Regina Jonas

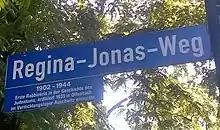
A street named for Jonas in Offenbach am Main

Though there had been some women before Jonas who made significant contributions to Jewish thought, such as the Maiden of Ludmir, Asenath Barzani, and Lily Montagu, who acted in similar roles without being ordained, Jonas remains the first woman in Jewish history to have become a rabbi.